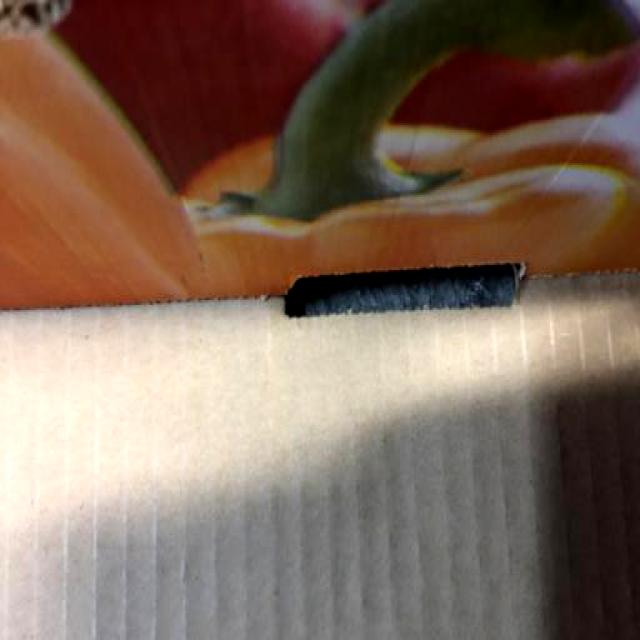
Label: Cardboard